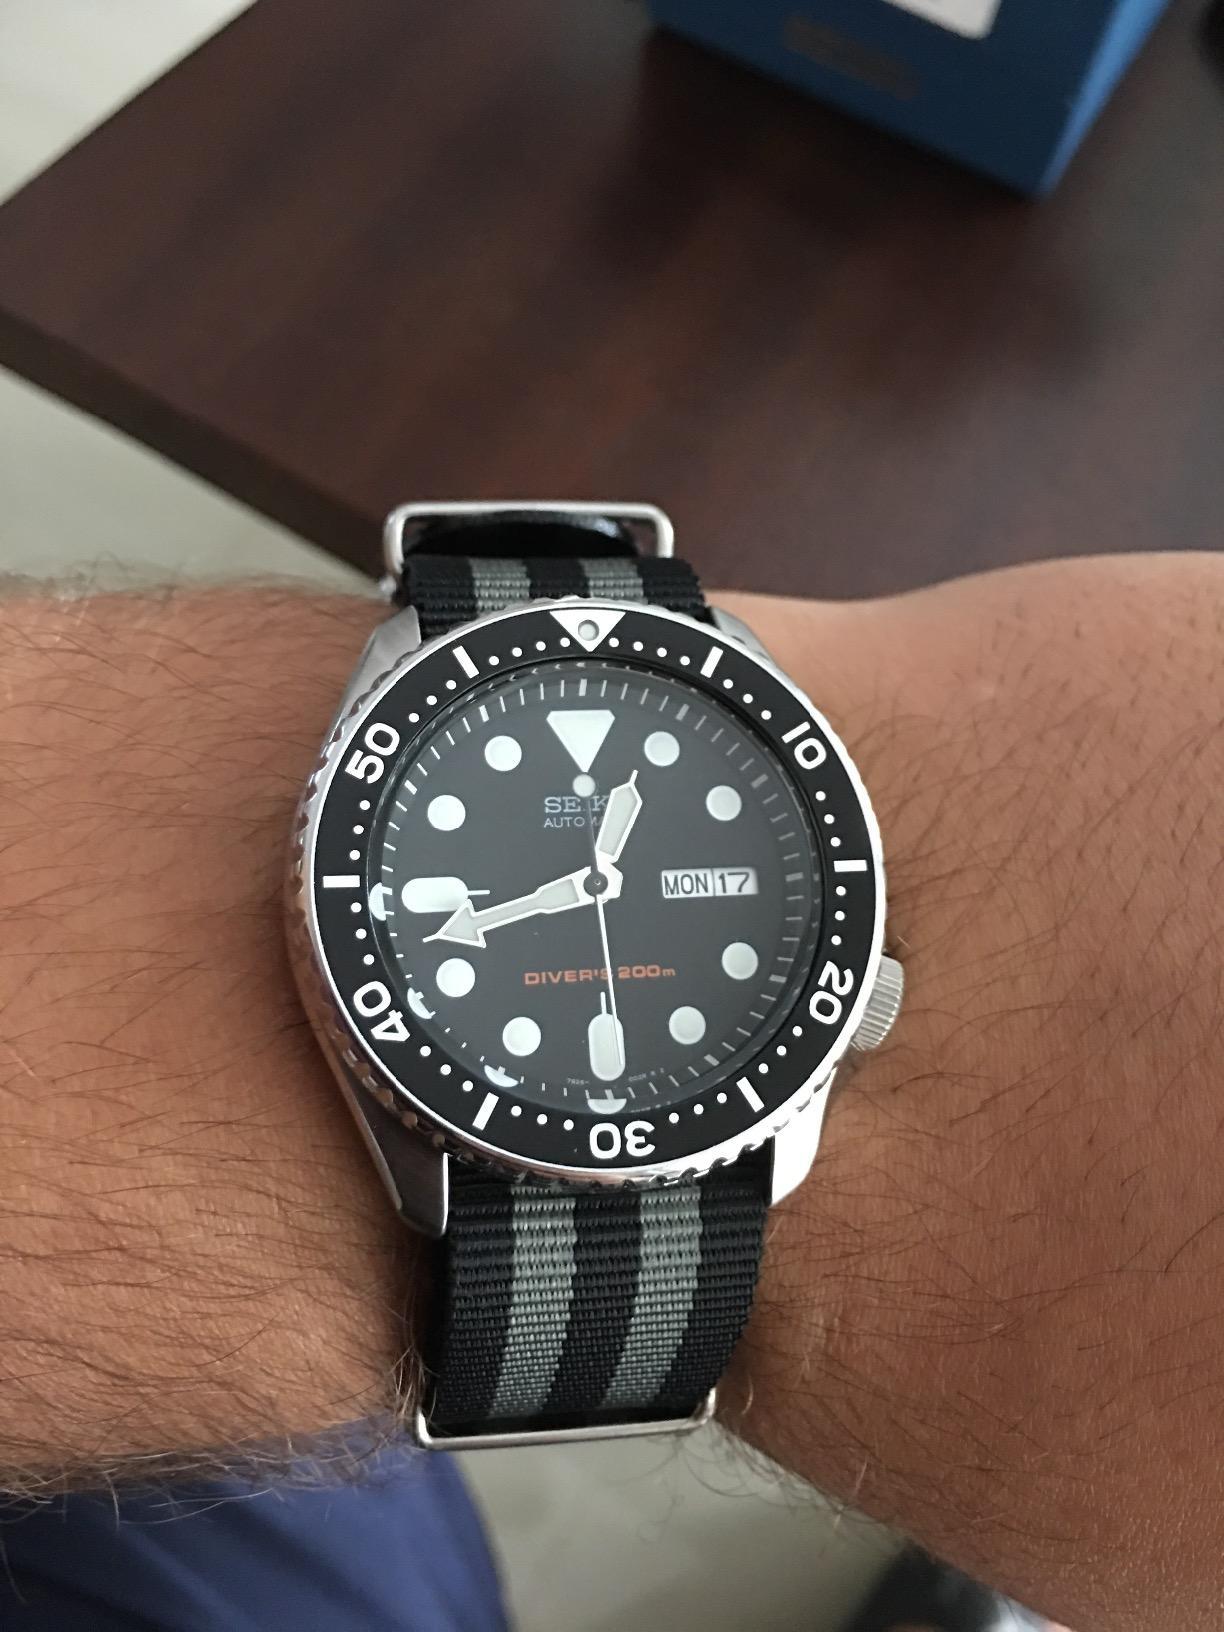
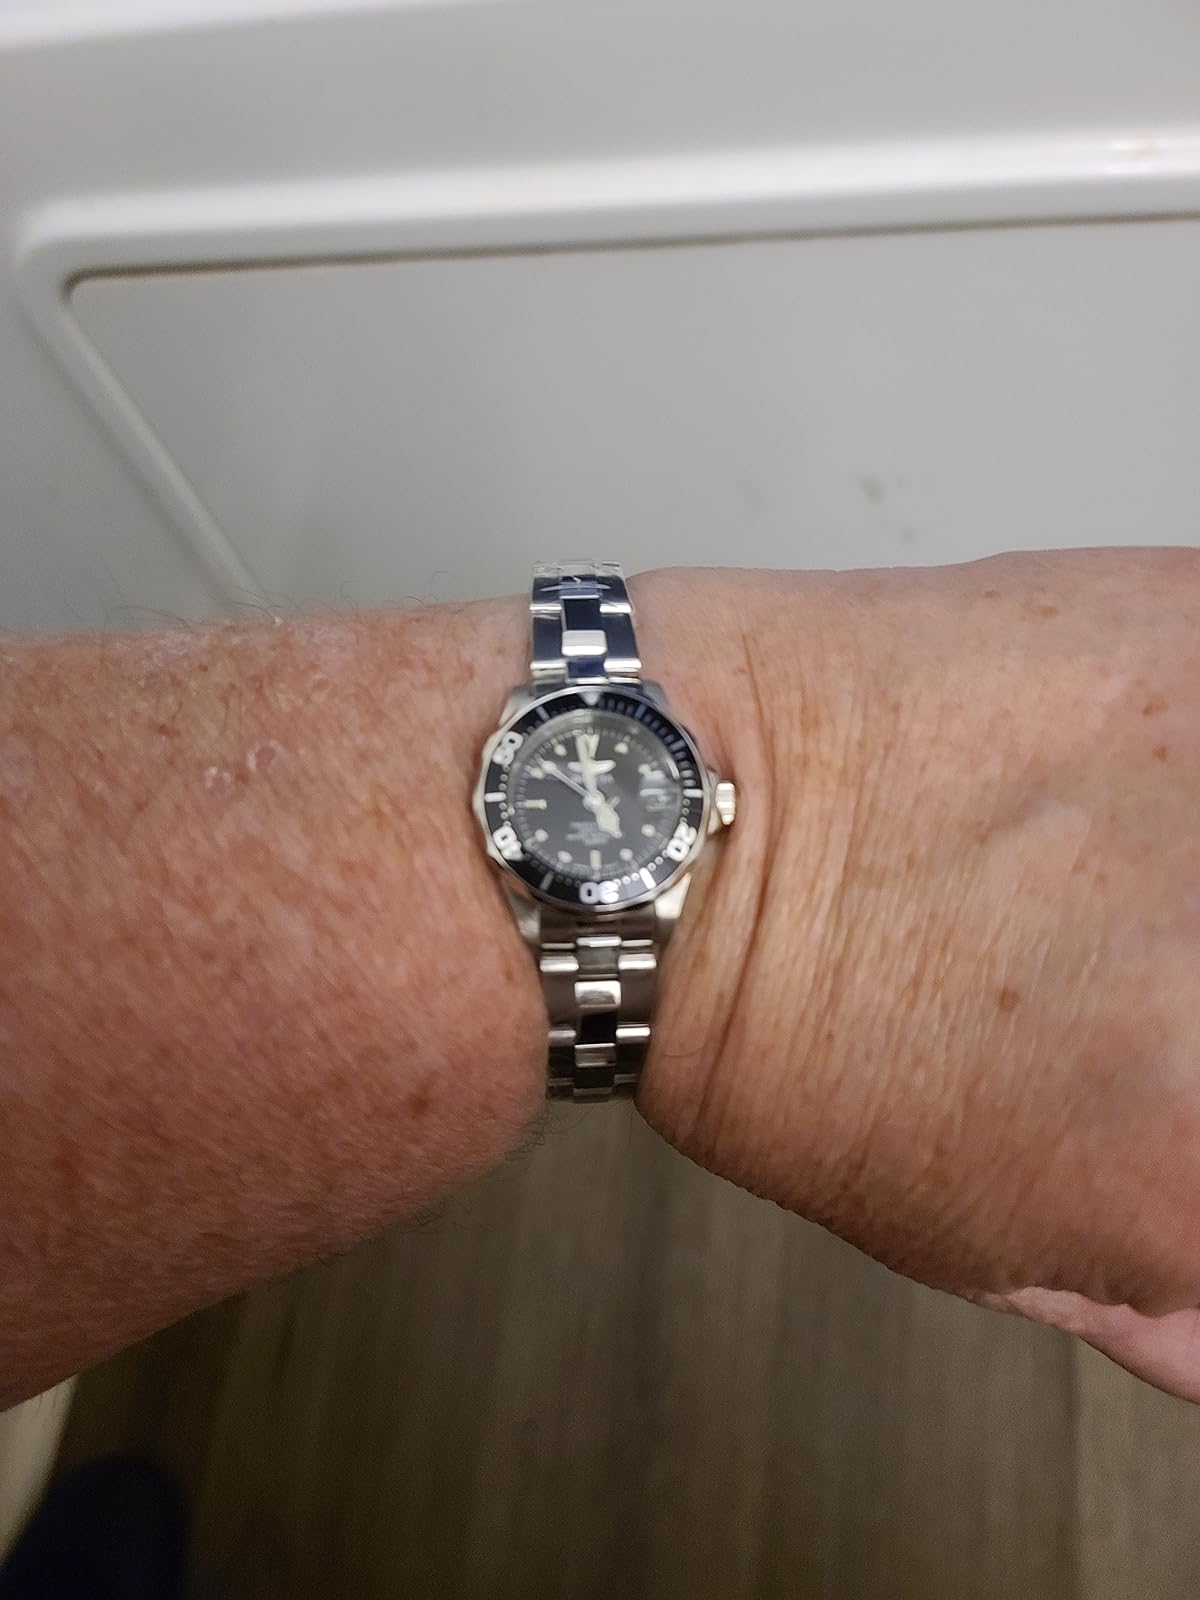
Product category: accessories_watch
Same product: no